Raman spectroscopy

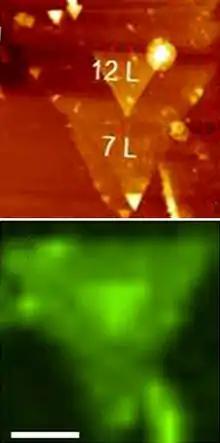
Correlative Raman imaging: Comparison of topographical (AFM, top) and Raman images of GaSe. Scale bar is 5 μm.

Terms such as "spontaneous Raman spectroscopy" or "normal Raman spectroscopy" summarize Raman spectroscopy techniques based on Raman scattering by using normal far-field optics as described above. Variants of normal Raman spectroscopy exist with respect to excitation-detection geometries, combination with other techniques, use of special (polarizing) optics and specific choice of excitation wavelengths for resonance enhancement.